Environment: real
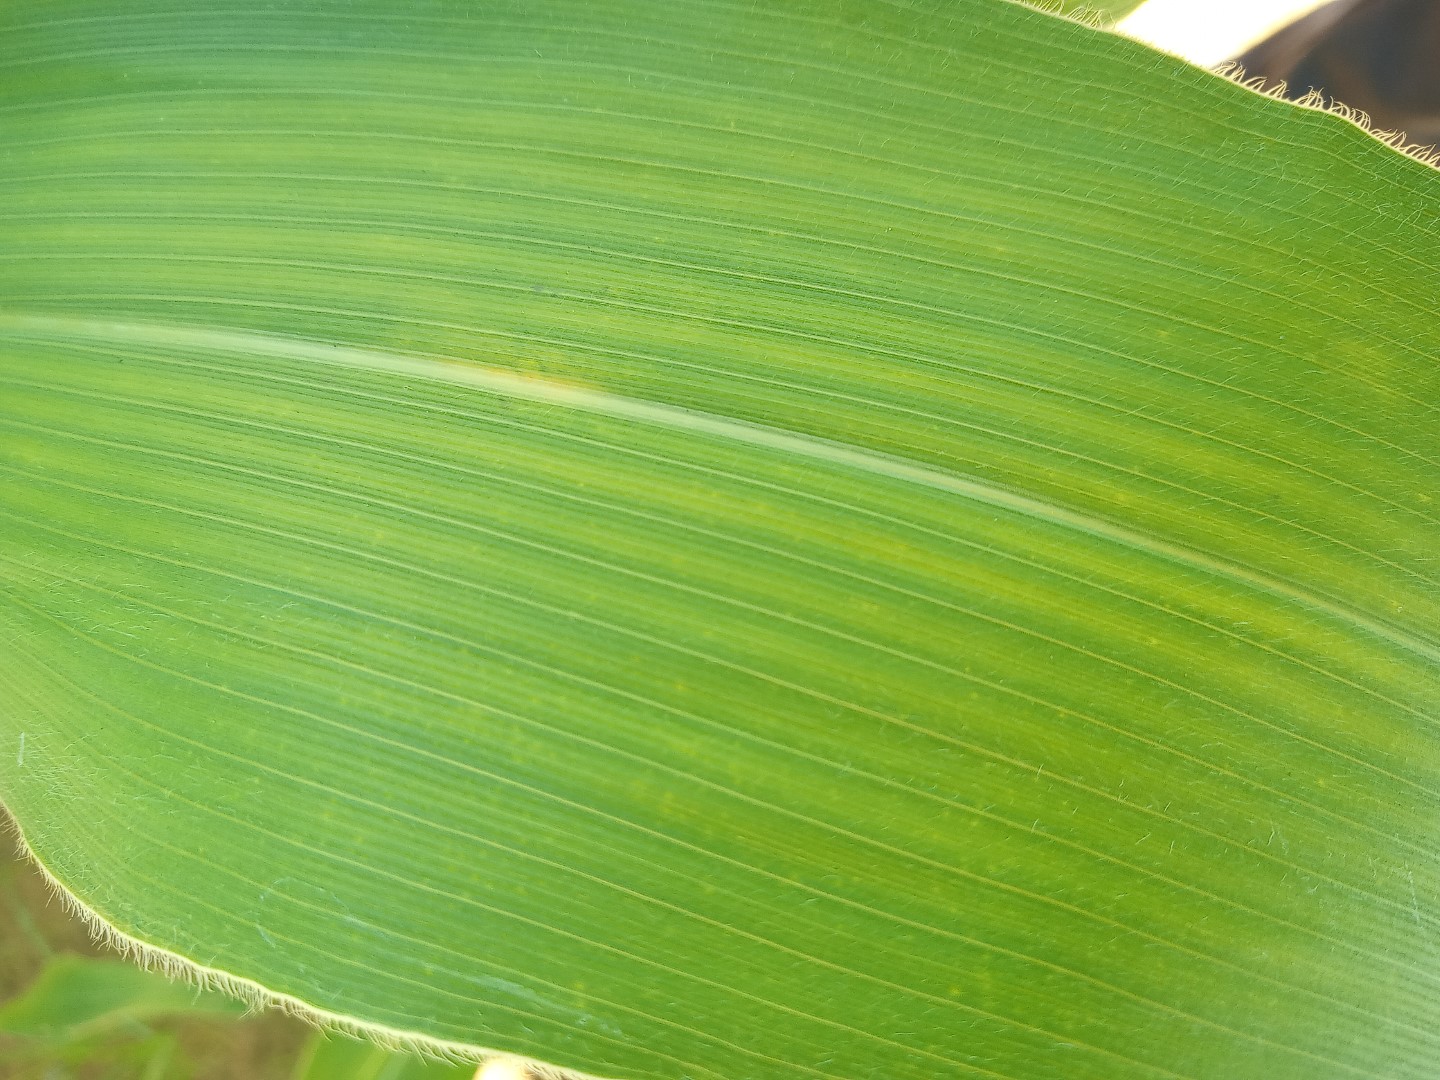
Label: healthy